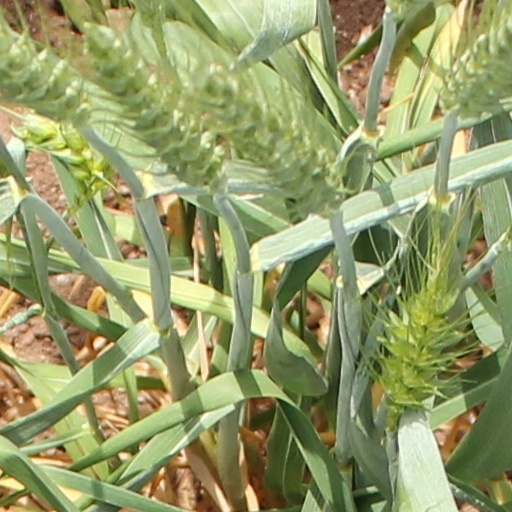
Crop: wheat